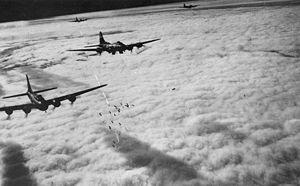
La Jagdgeschwader 5, surnommée Eismeer, est une unité de chasseurs de la Luftwaffe pendant la Seconde Guerre mondiale. Active de 1942 à 1945, l'escadre fut construite à partir de petites unités déjà présentes en 1941 et destinée aux missions visant à assurer la défense aérienne du grand nord de l'Europe : la Scandinavie et le nord de la Finlande, tous proches de l'océan Arctique, d'où son appellation.
La Défense du Reich, en allemand Reichsverteidigung, est le nom donné à la guerre aérienne défensive menée par la Luftwaffe au-dessus de l'Europe occupée et de l'Allemagne nazie au cours de la Seconde Guerre mondiale. L'objectif était d'empêcher la destruction des villes et des industries allemandes par les alliés occidentaux. Ces opérations engagèrent des milliers d'avions et de multiples unités au cours de centaines de combats durant les campagnes de bombardements stratégiques alliés. Cette campagne fut la plus longue de la guerre aérienne et, avec la bataille de l'Atlantique, la plus longue campagne de la guerre. La Luftwaffe défendit l'espace aérien de l'Europe occupée contre les attaques menées, au départ par le Royal Air Force Bomber Command puis en tandem avec l’United States Army Air Forces.